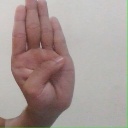
अक्षर: ब